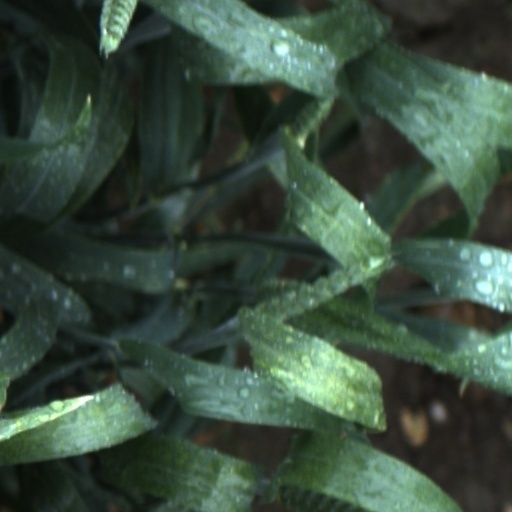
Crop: wheat